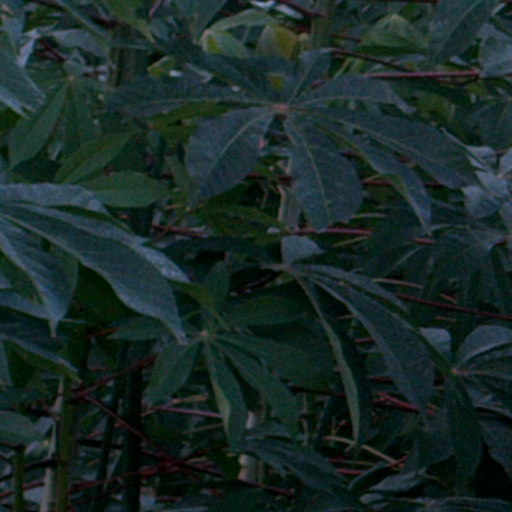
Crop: cassava